Philippe Méaille

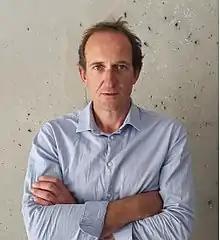
Philippe Méaille in 2017

Philippe Méaille (born 27 April 1973) is a French author and art collector, and the founder and president of the Château de Montsoreau-Museum of Contemporary Art. Currently, Méaille owns the world's largest collection of Art & Language works.